Palazzo Erizzo alla Maddalena

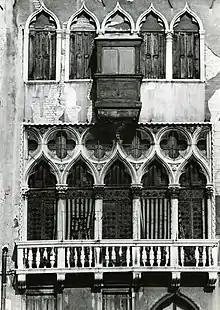
Detail photographed by Paolo Monti, 1969

Palazzo Erizzo, also known as Palazzo Erizzo alla Maddalena, is a Gothic-style palace on the Canal Grande, located between the Palazzo Marcello and the Palazzo Soranzo Piovene, in the sestiere of Cannaregio, in Venice, Italy. A second Palazzo Erizzo a San Martino is located in the Sestiere of Castello.